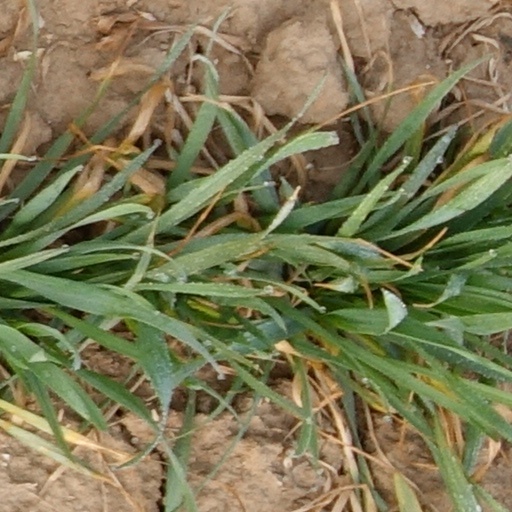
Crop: wheat